Pascal Schumacher

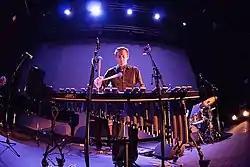
Pascal Schumacher, Dublin (2008)

Pascal Schumacher (born 12 March 1979 in Luxemburg) is a Luxembourgish jazz musician, composer and percussionist who has founded a number of groups including the Pascal Schumacher Quartet. He also plays and composes classical chamber music.